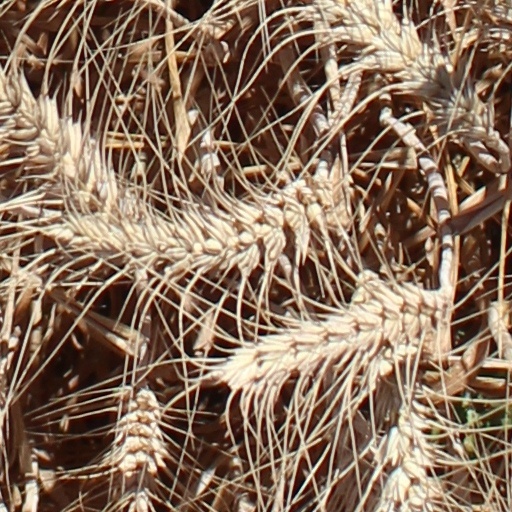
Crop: wheat